Garuda

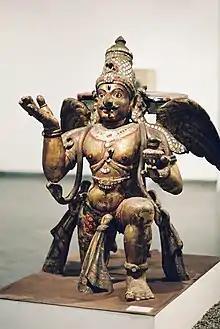
Garuda secures Amrita by defeating the Daitya

Garuda (Vedic Sanskrit:) is a Hindu deity who is primarily depicted as the mount ("vahana") of the Hindu god Vishnu. This divine creature is mentioned in the Hindu, Buddhist, and Jain faiths. Garuda is also the half-brother of the Devas, Gandharvas, Daityas, Danavas, Nāgas, Vanara and Yakshas. He is the son of the sage Kashyapa and Vinata. He is the younger brother of Aruna, the charioteer of the Sun. Garuda is mentioned in several other texts such as the Puranas and the Vedas.